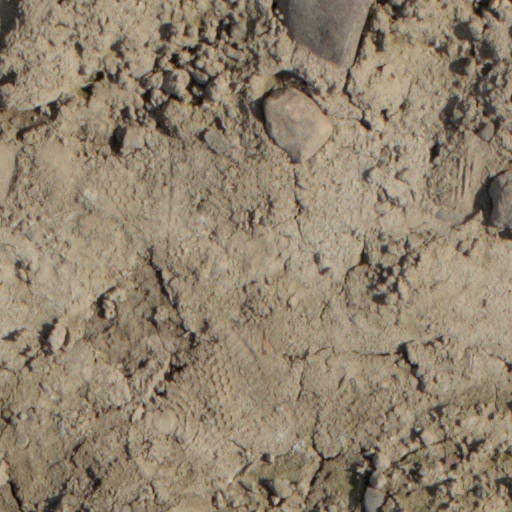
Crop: wheat